Agent 3S3: Passport to Hell

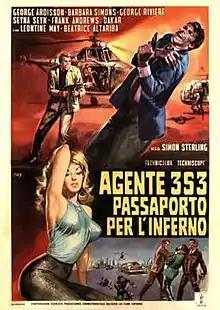
Italian theatrical release poster

Agente 3S3: Passaporto per l'inferno or Agent 3S3:Passport to Hell is a 1965 Italian adventure-eurospy film directed by Sergio Sollima, here credited as Simon Sterling. This is the first chapter in the Sollima's spy film trilogy, and inaugurated the film series of the Agent 3S3 played by George Ardisson. It is also the first Sollima's full-length film, after the segment he shot for the anthology film "Of Wayward Love" three years before.